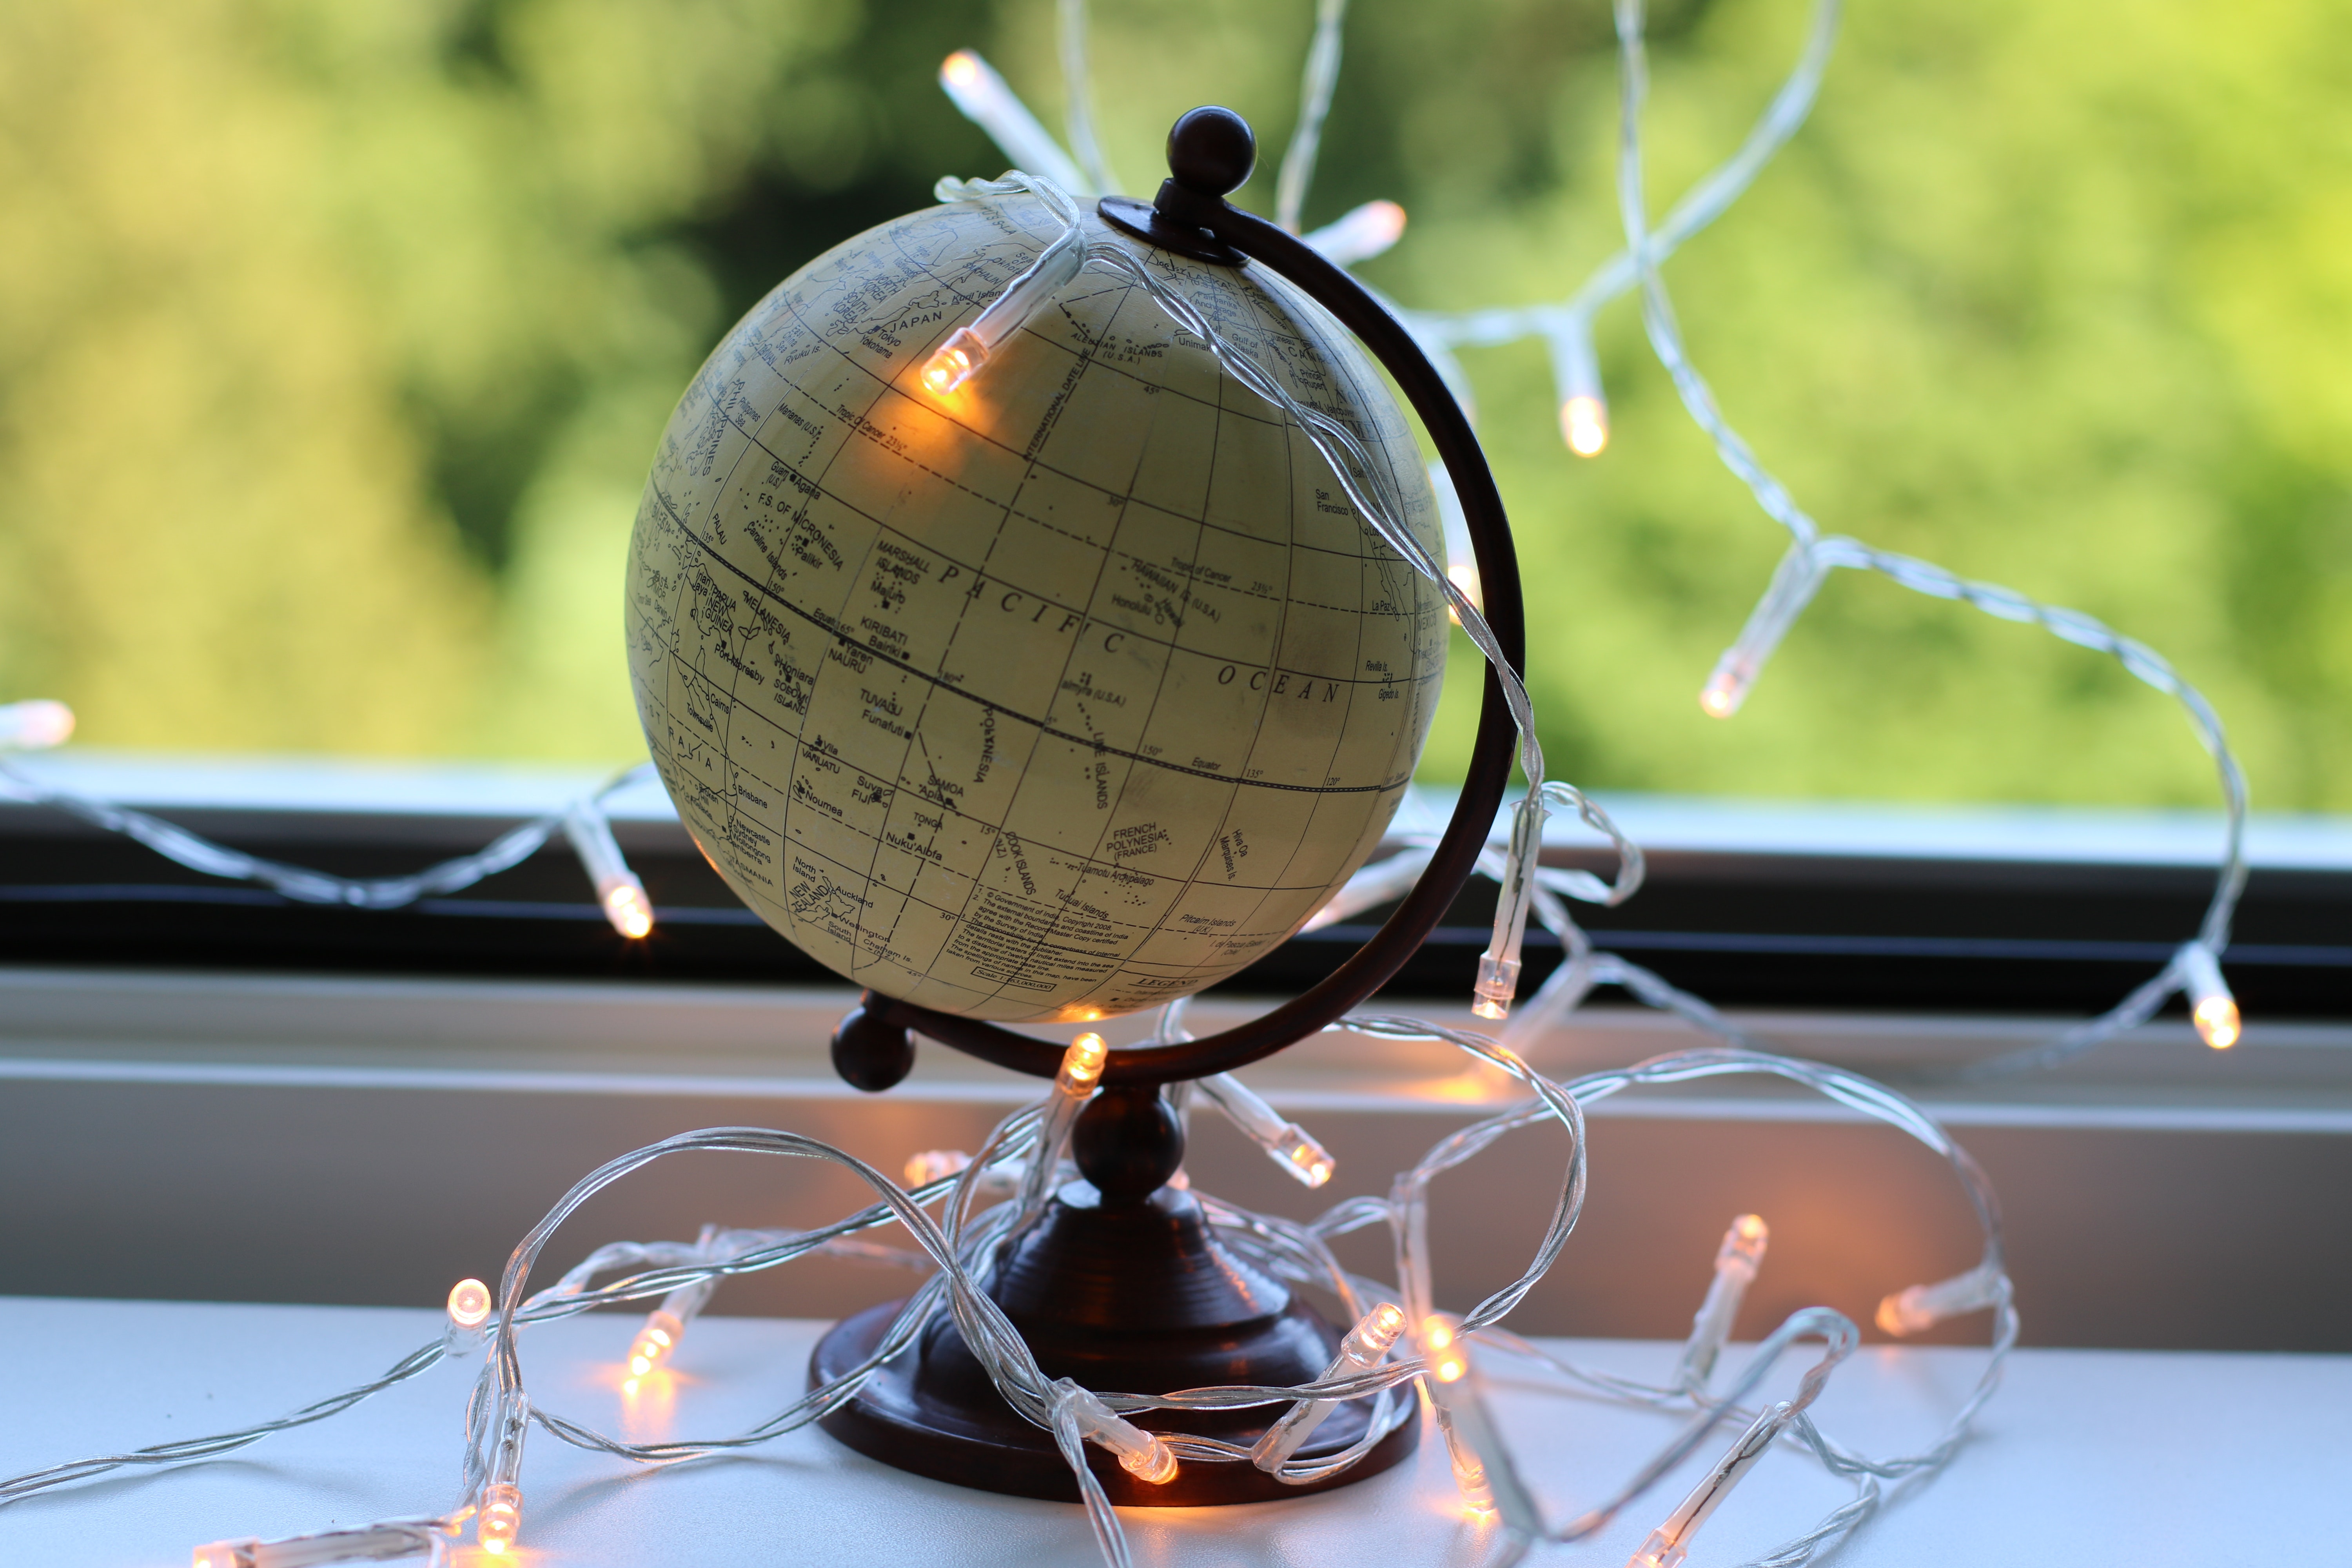
globe, world, interior design, sphere, metal